Intragna

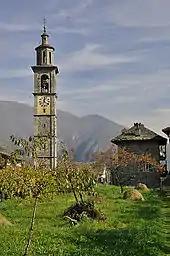
Bell tower of S. Nome di Maria, the tallest in Ticino

In 1897, several pre-Roman graves were discovered, which show the colonization of the area before the 1st millennium BC. The modern village of Intragna is first mentioned in 1272 as "Intranea".